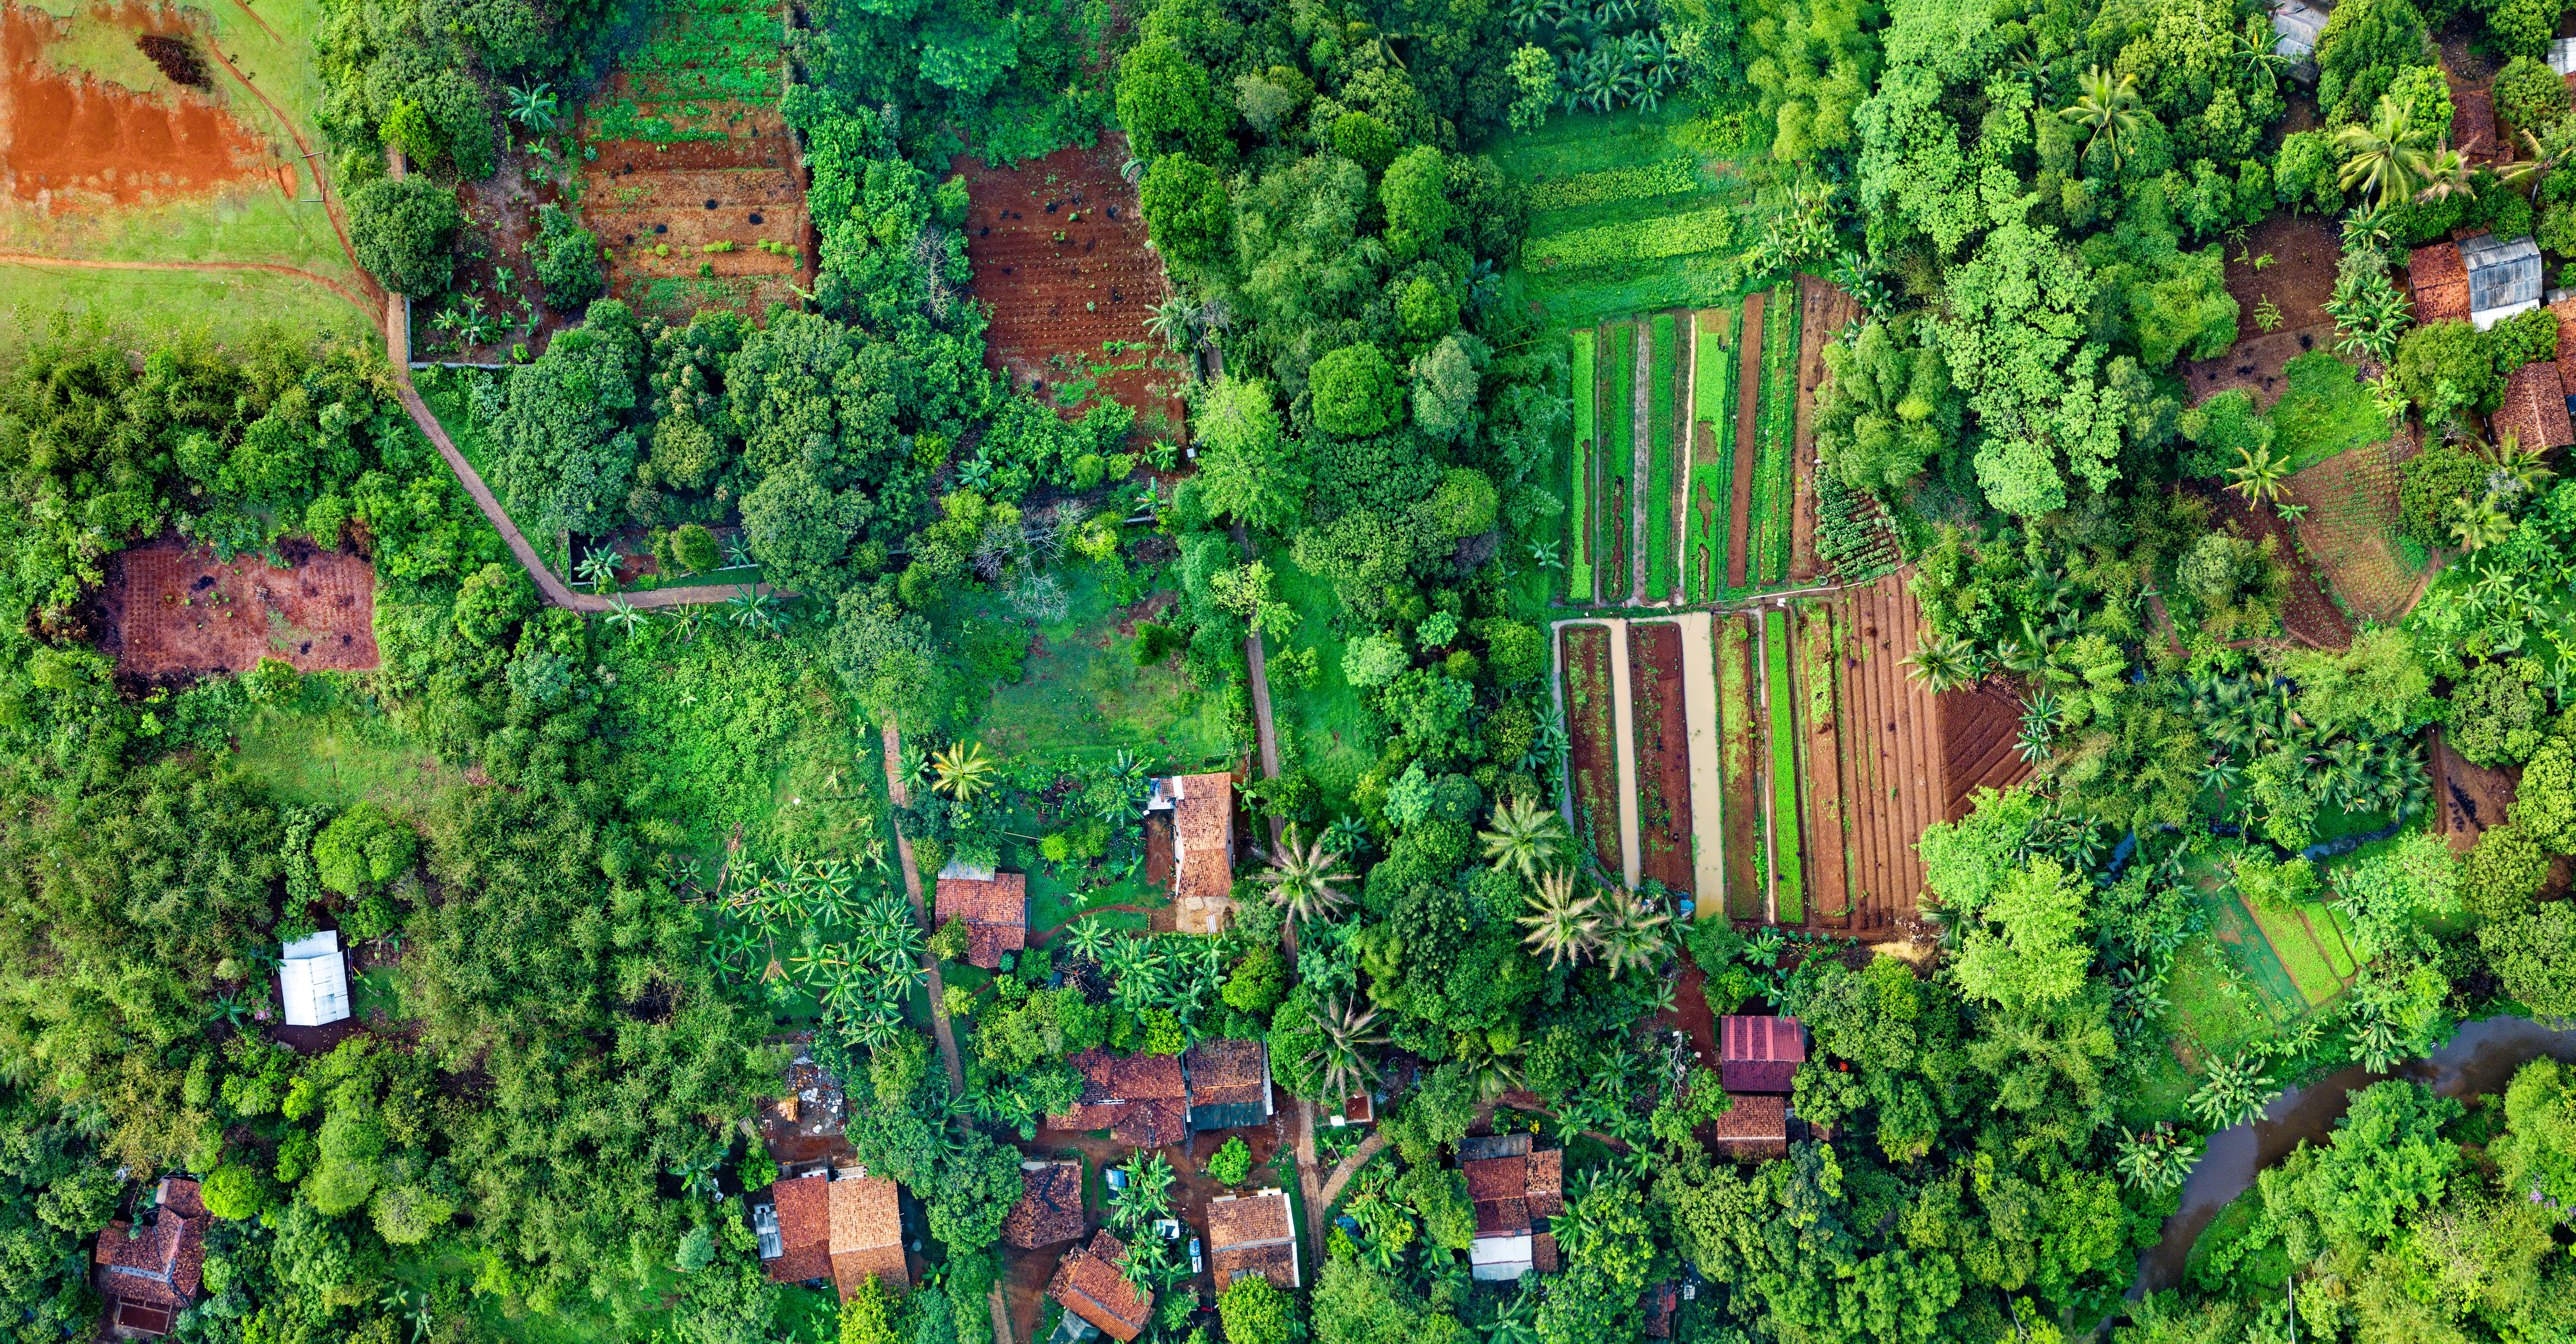
vegetation, green, plant, biome, botany, jungle, groundcover, ivy, aerial photography, forest, grass, tree, rainforest, landscape, plantation, bird's eye view, garden, botanical garden, landscaping, house, vascular plant, shrub, vitis, leaf vegetable